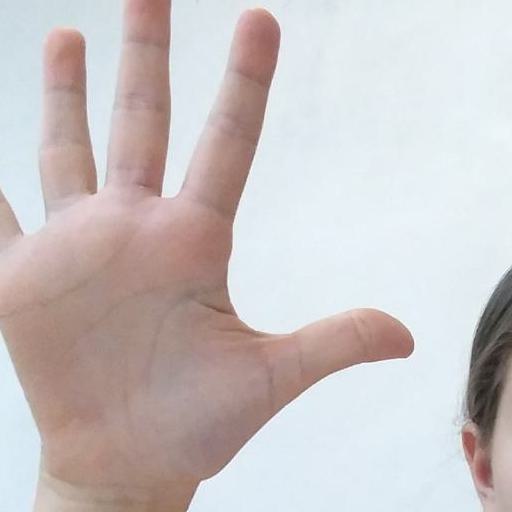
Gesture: palm